2007 Milwaukee Brewers season

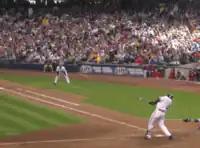
Bill Hall hits a home run on opening day against the Dodgers

The Brewers 2007 season began with a 7-1 victory on opening day over the Los Angeles Dodgers behind a complete game two-hitter by starting-pitcher Ben Sheets, becoming the first Brewer pitcher to throw a complete game on opening day since 1979. The Brewers would win their next game before dropping three in a row, including one to the Dodgers and the first two games of a three-game series with the Chicago Cubs. With a record of .500 after the first homestand of the season, the Brewers went on the road to win two games of a three-game set with the Florida Marlins. Continuing their road trip, the Brewers split games against the Cardinals after the first game of the series was postponed due to rain. After splitting games with the Cincinnati Reds, the Brewers moved into first place in the NL Central. The Brewers returned to Miller Park to win four of their next five games, sweeping the Pittsburgh Pirates and winning twice against the Houston Astros.